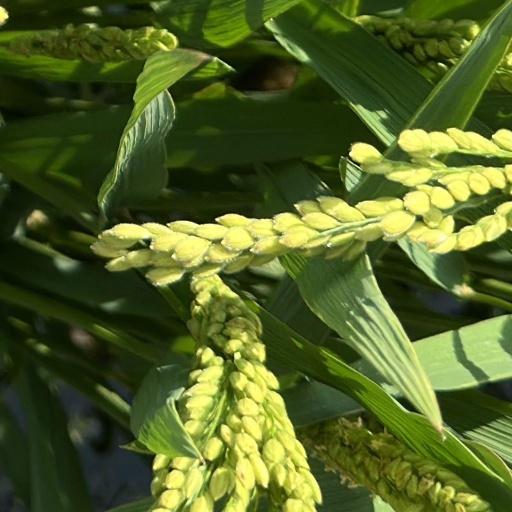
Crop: rice